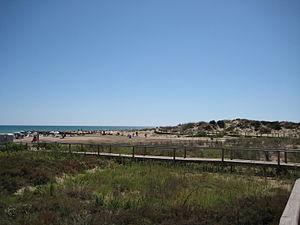
La plage del Carregador est une plage de sable située sur le territoire de la commune d'Alcalà de Xivert.